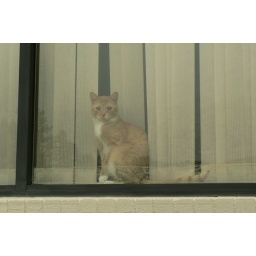
Adorable cat in the hotel office window